Johnny Cash

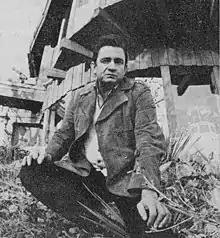
Cash in 1969

Although Cash cultivated a romantic outlaw image, he never served a prison sentence. Despite landing in jail seven times for misdemeanors, he was held only one night each time. On May 11, 1965, he was arrested in Starkville, Mississippi, for trespassing late at night onto private property to pick flowers. (He used this incident as the basis for the song "Starkville City Jail". He discussed this on his live "At San Quentin" album.)